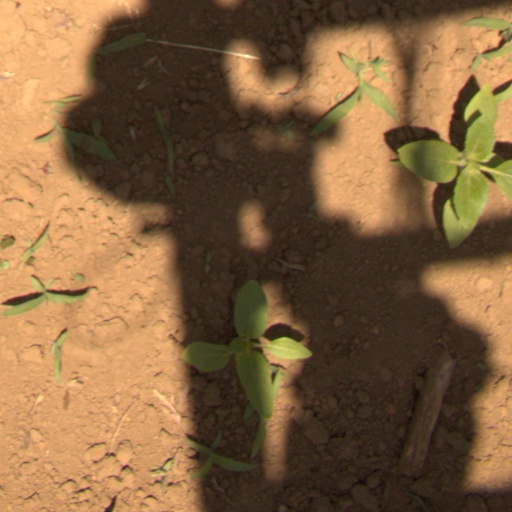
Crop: Jerusalem artichoke